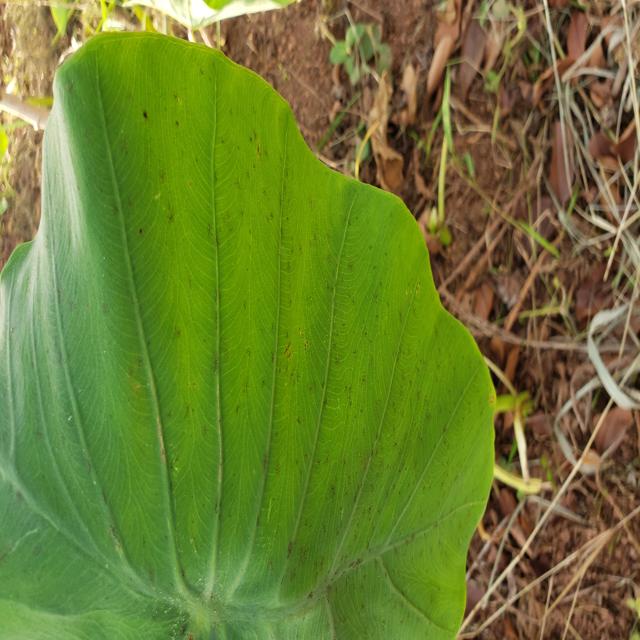
Label: Healthy